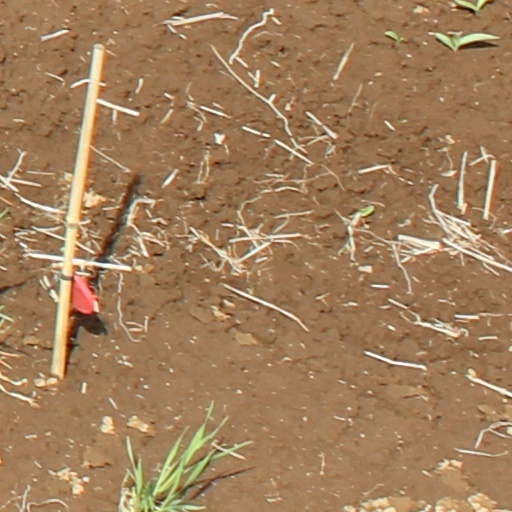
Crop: wheat